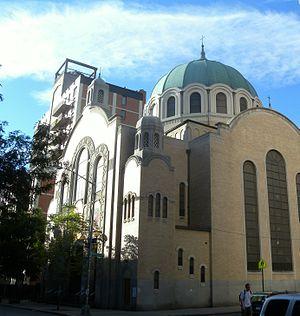
L'Église catholique ukrainienne Saint-George est une église catholique grecque ukrainienne située dans l'East Village, à Manhattan, à New York, sur la 7th Street et Taras Shevchenko Place. L'église et la St. George Academy attenante sont entourées, mais non comprises, dans le quartier historique d'East Village. Depuis plus de 100 ans, cette paroisse ukrainienne a servi d'épicentre spirituel, politique et culturel à plusieurs vagues d'Ukrainiens américains à New York.